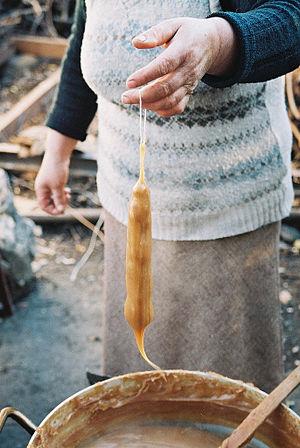
Le tchourtchkhela, également nommé soutzoukos, djevizli soudjouk et kaghtsr sujukh, est une confiserie traditionnelle géorgienne, inscrite sur la liste du patrimoine culturel intangible de la Géorgie. Les ingrédients principaux sont le raisin, les noix — remplacées dans certains cas par des amandes ou des noisettes —, et la farine.